Describe the emotion expressed in this image:  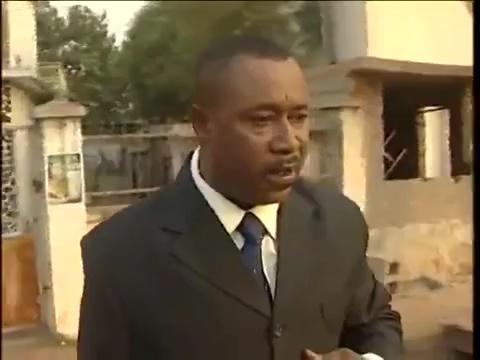
This person displays Suffering, valence and arousal with low intensity.